City of London Police

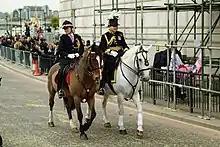
Assistant Commissioner in ceremonial full-dress uniform for the Lord Mayor's Show.

Whereas the majority of British police forces have white metal cap badges and buttons, those of the City Police are brass. The force also have red and white chequered sleeve and cap bands (red and white being the colours of the City of London), which in most other British police forces are black and white. In formal uniform, female officers wear a red and white cravat.